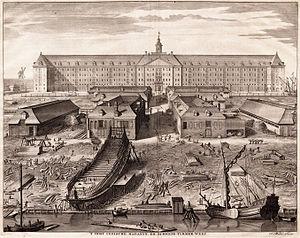
La Compagnie néerlandaise des Indes orientales est une compagnie de commerce créée par les Provinces-Unies en 1602. Elle est pendant près de deux siècles l’un des piliers de la puissance du capitalisme et de l’impérialisme néerlandais. Dissoute en 1799, la compagnie est connue pour avoir été l’une des entreprises capitalistes les plus puissantes qui aient jamais existé, contribuant fortement à l'histoire des bourses de valeurs.